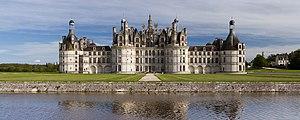
Façade Nord-Ouest du château de Chambord. Construit entre 1519 et 1547 par François Ier, il a été lourdement étendu par la suite par Henri II puis Louis XIV pour prendre la forme que nous connaissons aujourd'hui. Le château de Chambord est un modèle d'architecture de la Renaissance. C'est aussi le plus grand des châteaux de la Loire, mesurant 156 m de long et s'élevant à 56 m de haut. Il est classé au patrimoine mondial de l'UNESCO depuis 1981.
Une œuvre est l'objet physique ou virtuel résultant d'un travail anthropique, c'est-à-dire réalisé par l'Homme, ou plus généralement d'interactions naturelles. Plus prosaïquement, c'est aussi un synonyme d'ouvrage, c'est-à-dire le travail et son résultat, produit par l'ouvrier, par extension, celui de l'artisan ou de l'artiste.
La Renaissance française est un mouvement artistique et culturel situé en France entre le milieu du XVᵉ siècle et le début du XVIIᵉ siècle. Étape de l'époque moderne, la Renaissance apparaît en France après le début du mouvement en Italie et sa propagation dans d'autres pays européens.
Une œuvre d'art, ou un objet d'art, est un objet ou une création artistique ou esthétique. C'est généralement un élément fait par un artiste. Un chef-d'œuvre est anciennement la preuve de l'excellence que devait présenter le compagnon pour être promu à la maîtrise dans sa corporation.
Le château de Chambord est un château français situé dans la commune de Chambord, dans le département de Loir-et-Cher en région Centre-Val de Loire.
Le Val de Loire est une région naturelle française correspondant à la partie de la vallée de la Loire située, d'amont en aval, dans les départements du Loiret, de Loir-et-Cher, d'Indre-et-Loire et de Maine-et-Loire. Elle se compose du Val de Loire orléanais, du Blésois, du Val de Loire tourangeau, du Saumurois et du Val d'Anjou.